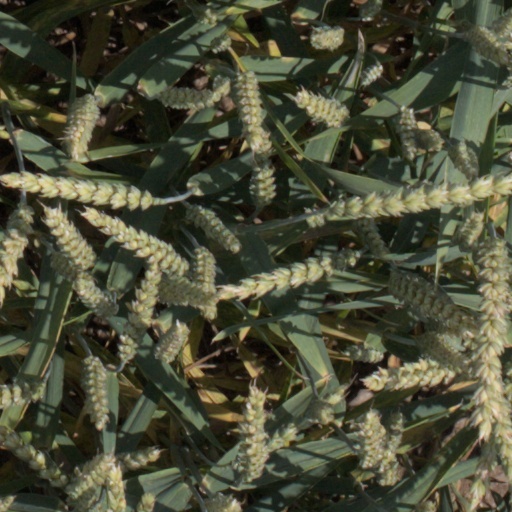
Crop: wheat